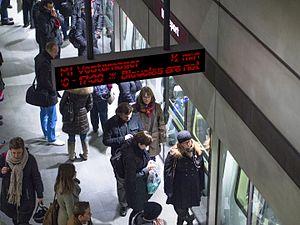
Le métro de Copenhague est un système de transport en commun de type métro automatique desservant les communes de Copenhague, de Frederiksberg et de Tårnby. Mises en service en 2002, 2007, 2019 et 2020 les lignes de métro 1, 2 et 3 et 4 comptent trente-neuf stations, dont neuf sont souterraines, sur un parcours total de 38 km.